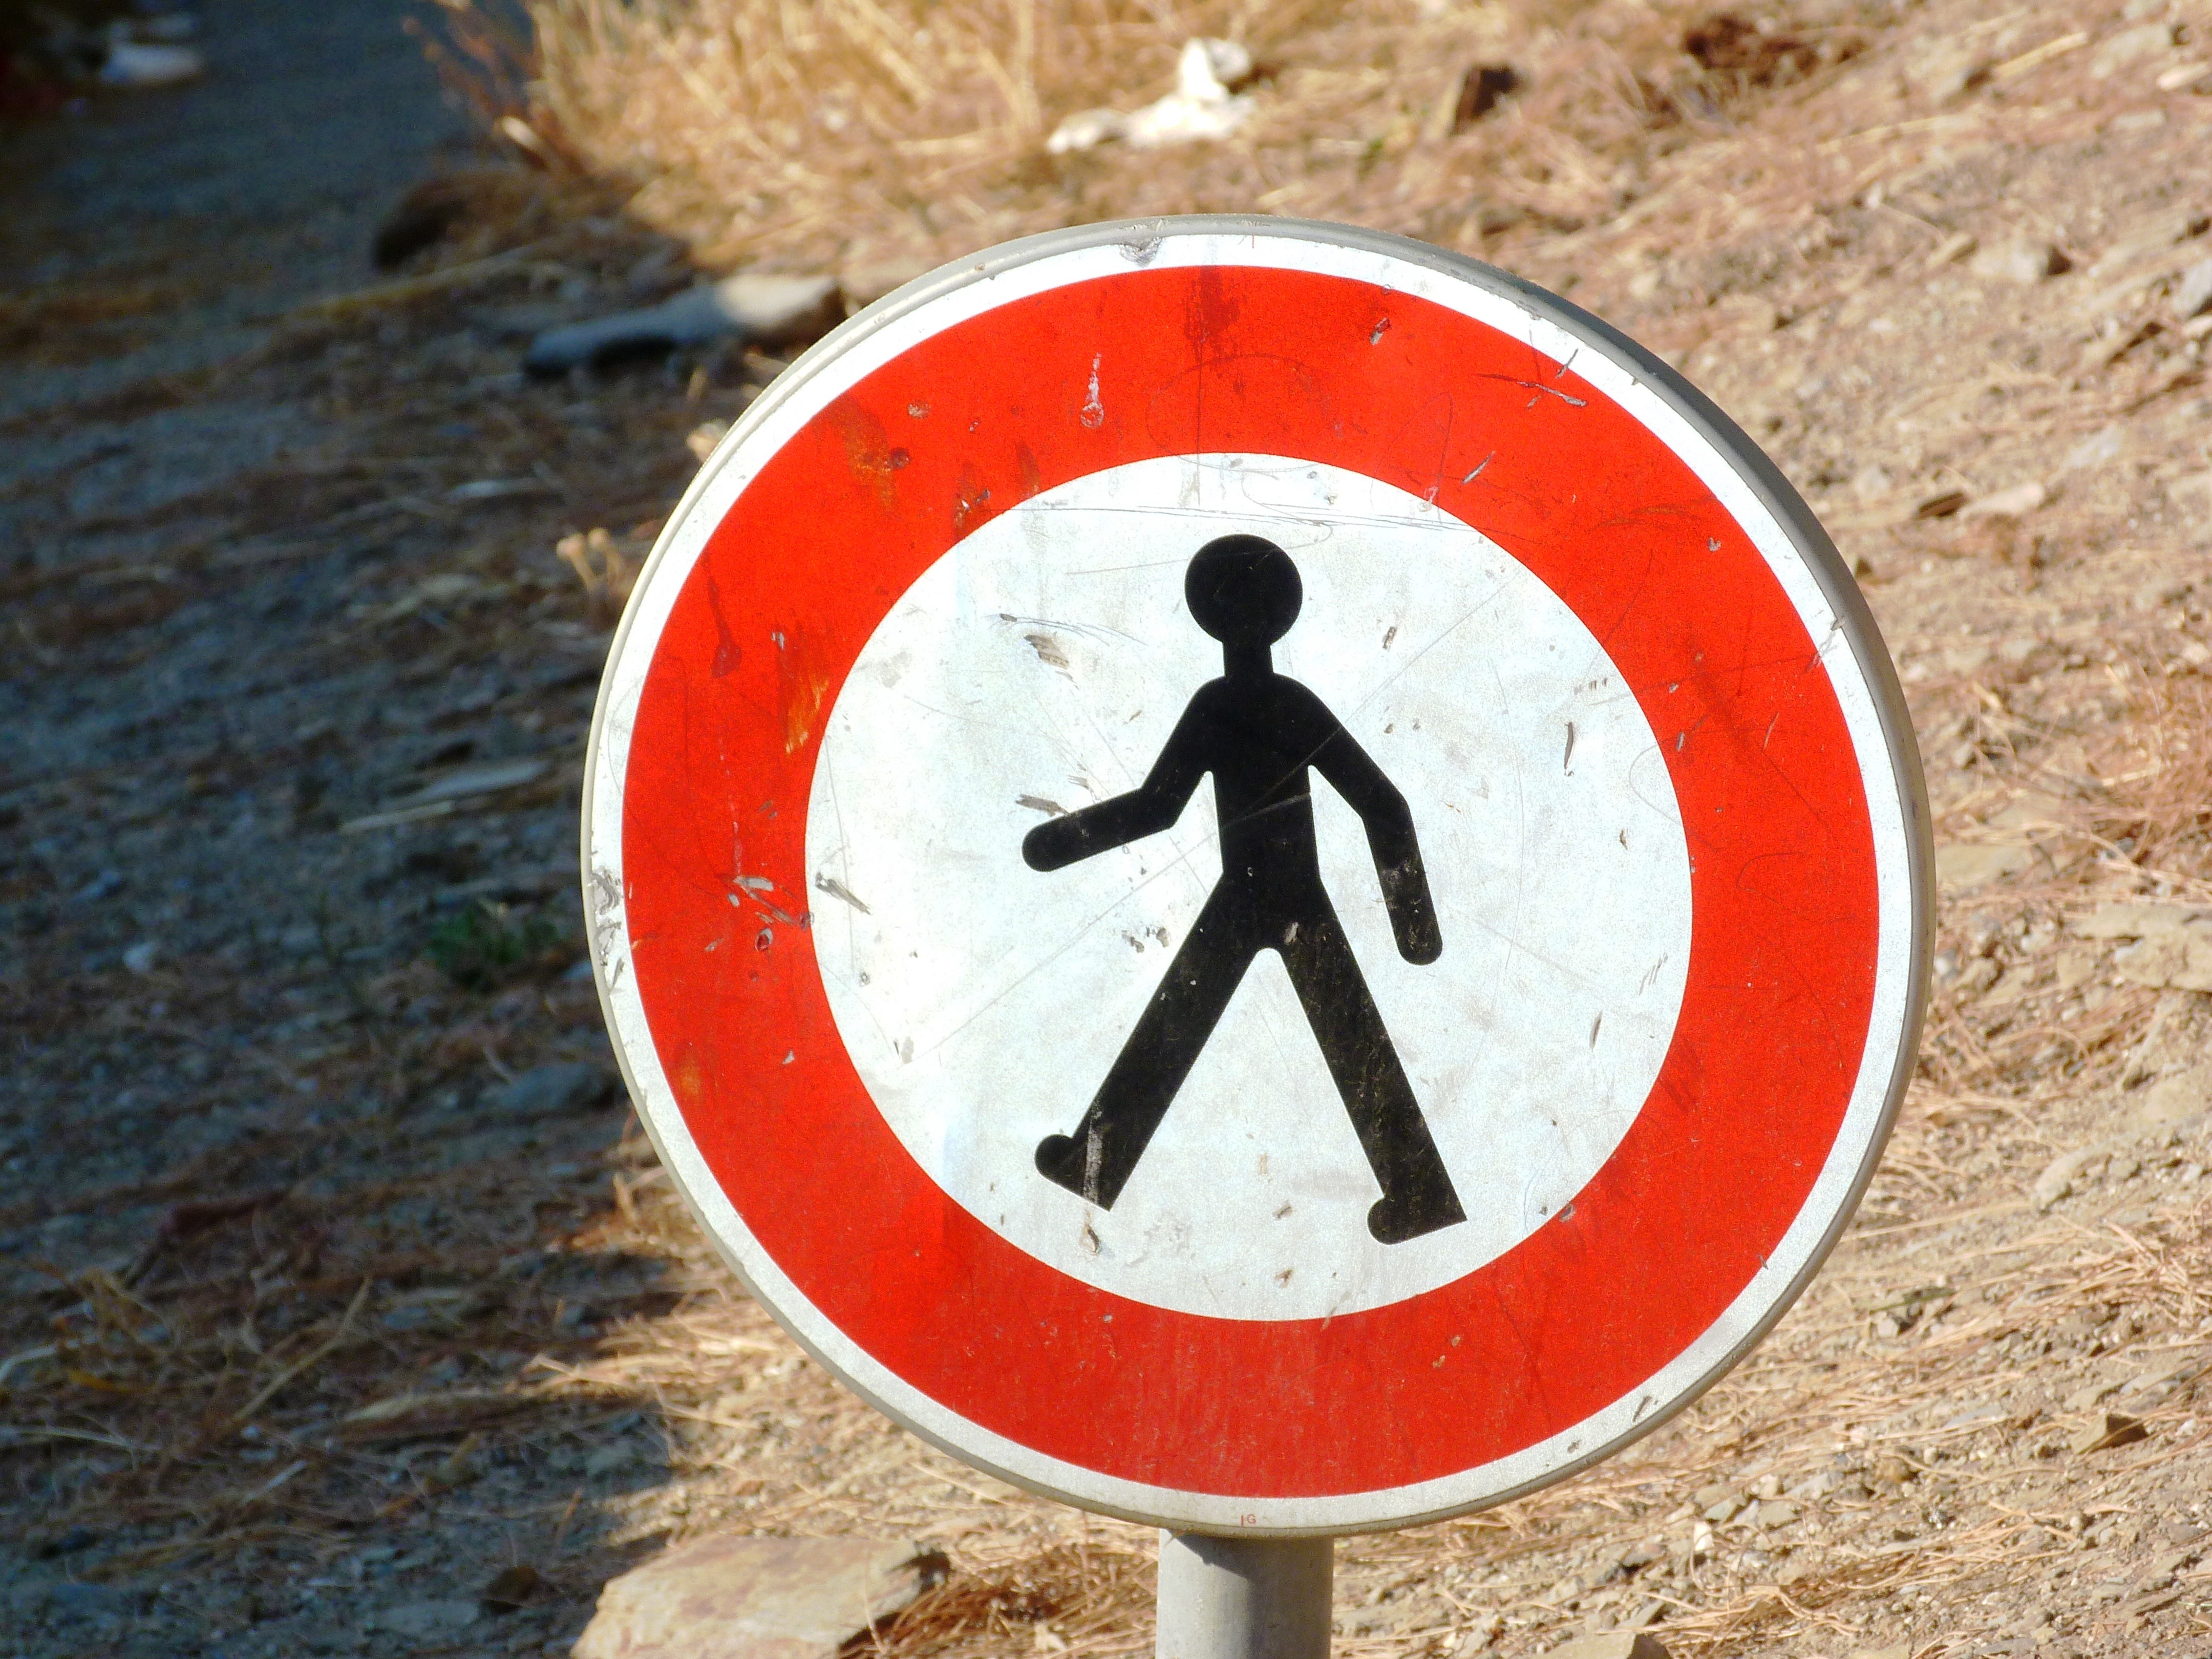
pedestrian, number, sign, red, street sign, signage, french, shield, south of france, traffic sign, ban, acces denied, prohibitory